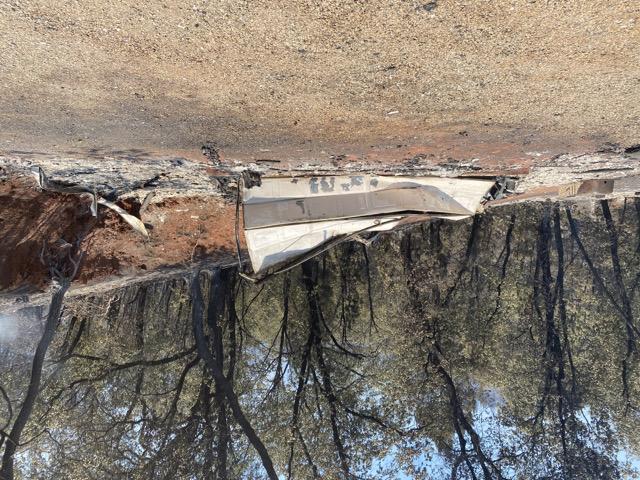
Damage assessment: destroyed